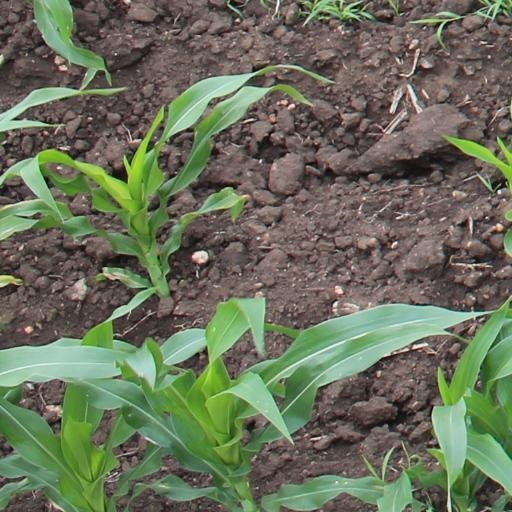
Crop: maize; corn